Nemra (band)

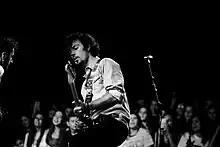
Nemra: Hmm album presentation ( Yerevan State Puppet Theatre )

On June 4, Nemra released a new song and new music video ""Why"" which is a dialog between humans and Mother Earth"."